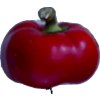
Label: red_pepper